All Saints Catholic School, York

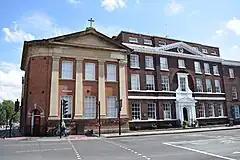

All Saints School was formerly a Language and Performing Arts College which was part of the Specialist schools programme. This meant that it received extra funding for language teaching. It no longer holds this title as the programme was abolished.